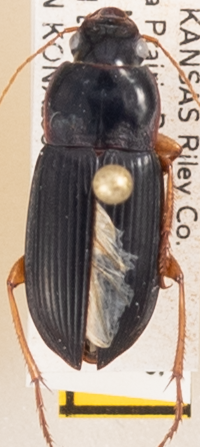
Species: Harpalus pensylvanicus
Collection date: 2018-08-02 04:00:00
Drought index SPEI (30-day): -0.39
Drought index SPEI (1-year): -2.01
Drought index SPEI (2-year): -1.25